Colony 7

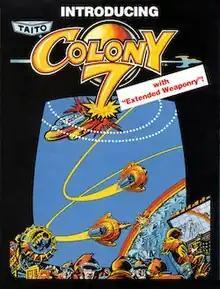
Flier promoting "extended weaponry"

Colony 7 is an arcade shoot 'em up developed and published by Taito's American division in 1981. It contains elements of both "Space Invaders" (developed by Taito of Japan) and Atari, Inc.'s "Missile Command". "Colony 7" was the inspiration for the successful Atari 2600 game "Atlantis" from Imagic.